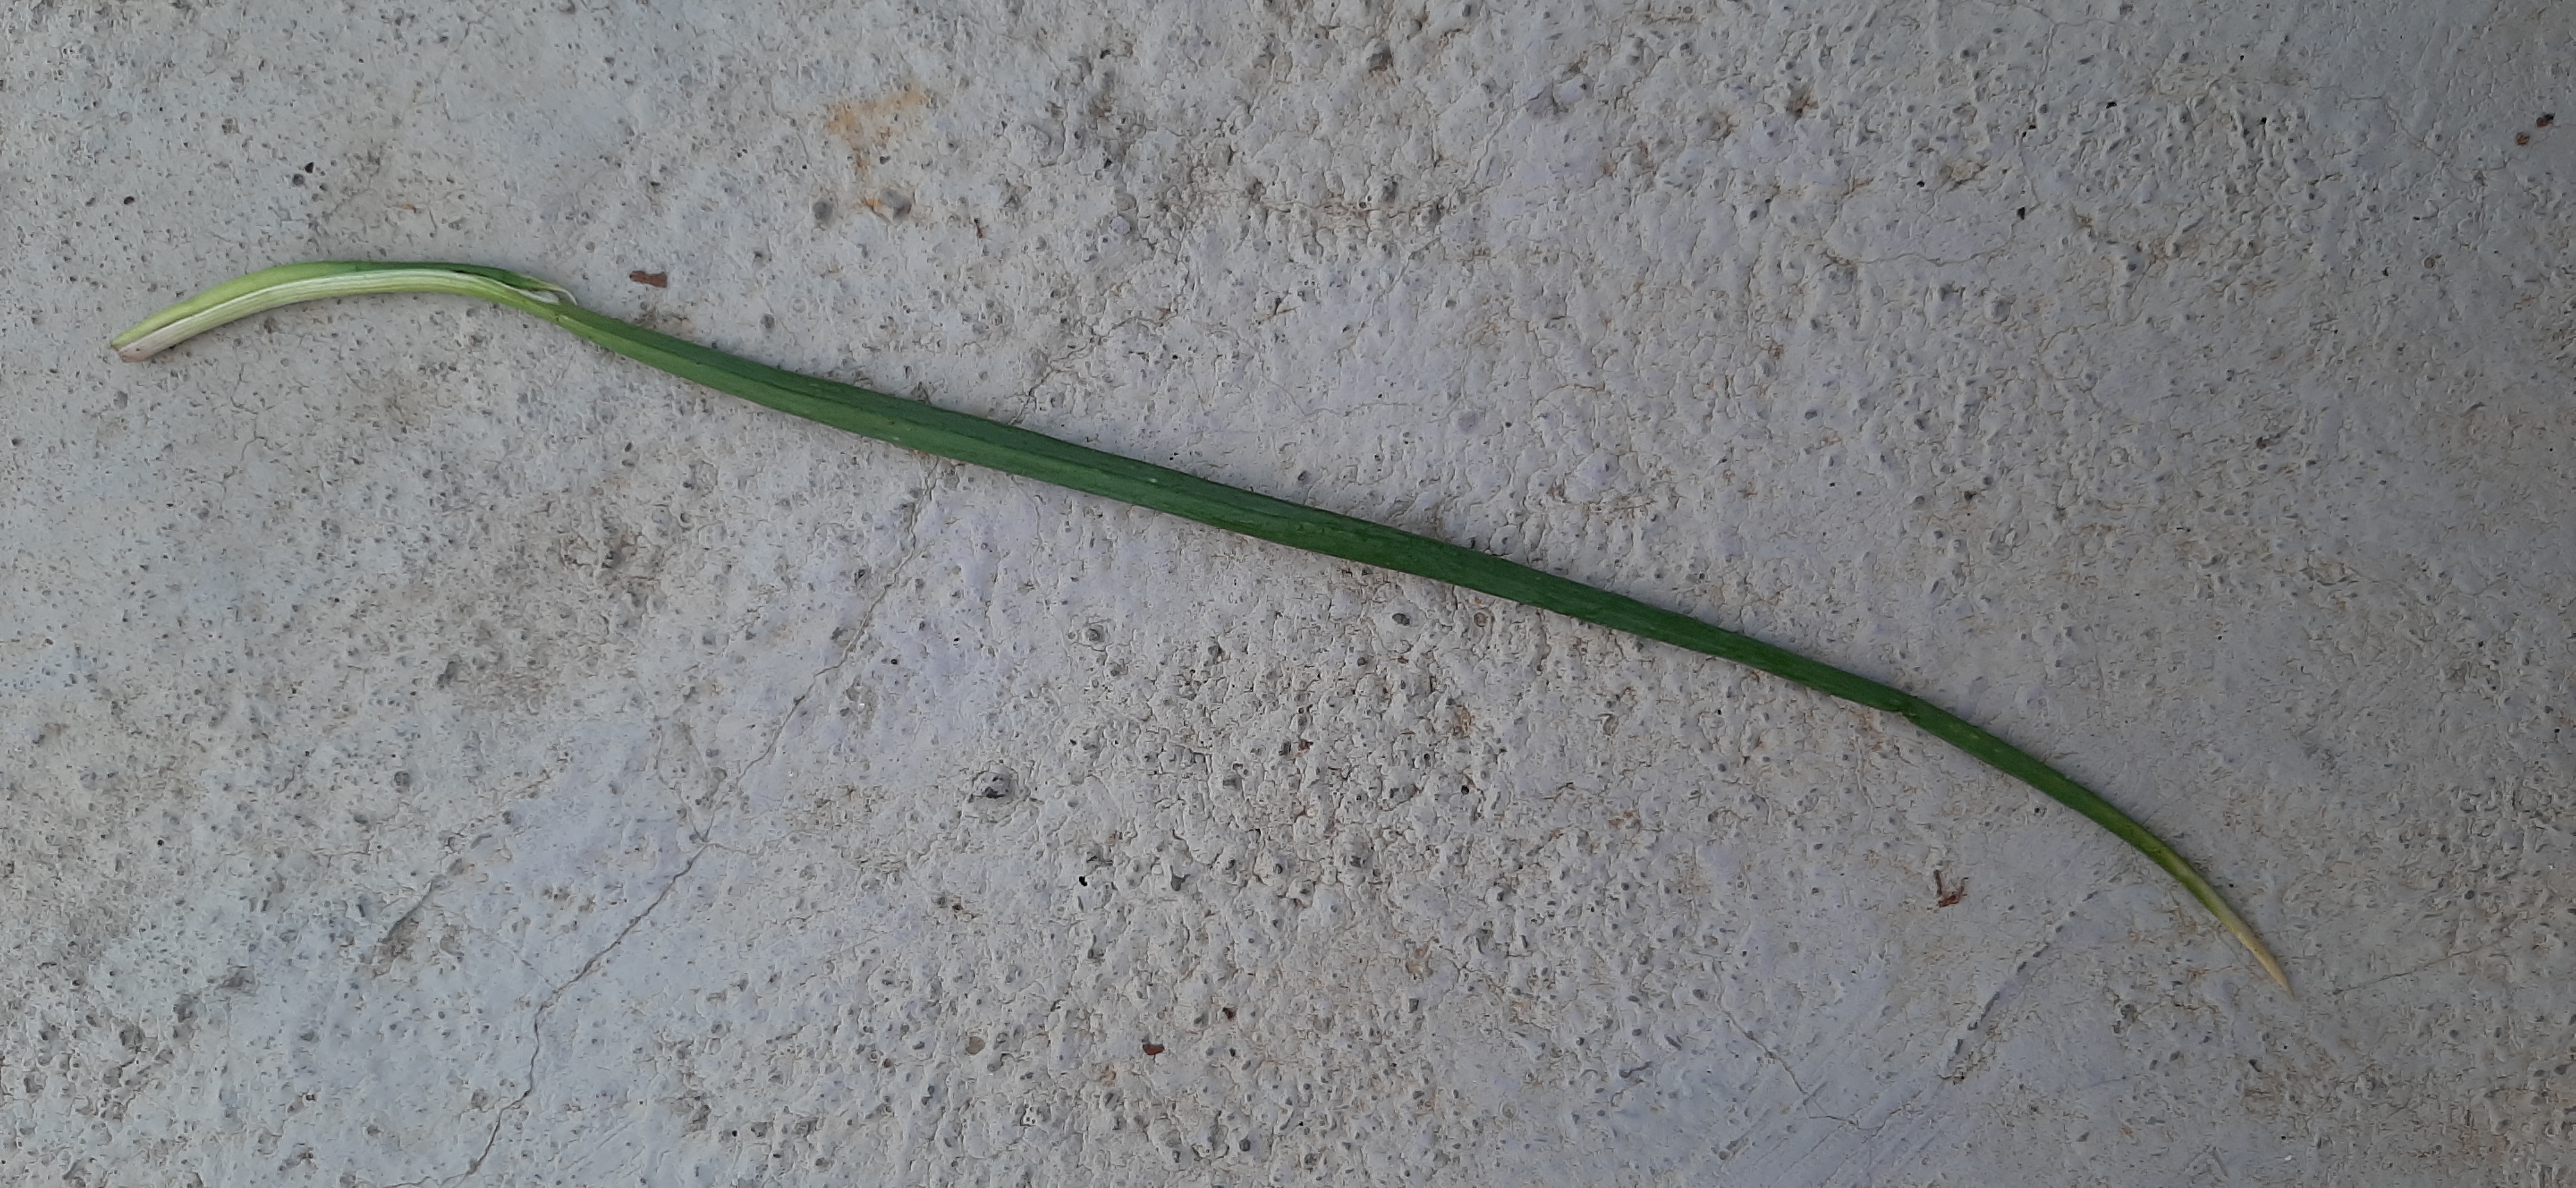
Plant: Onion